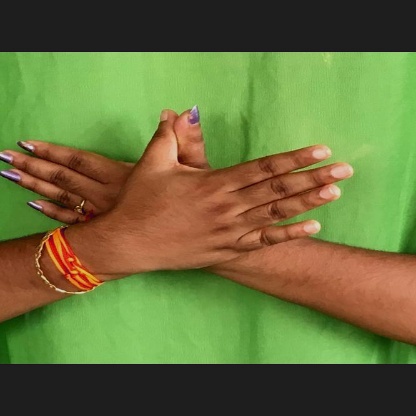
Mudra: Garuda